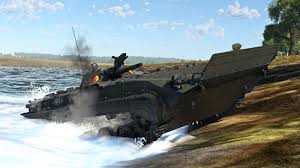
Label: BMP